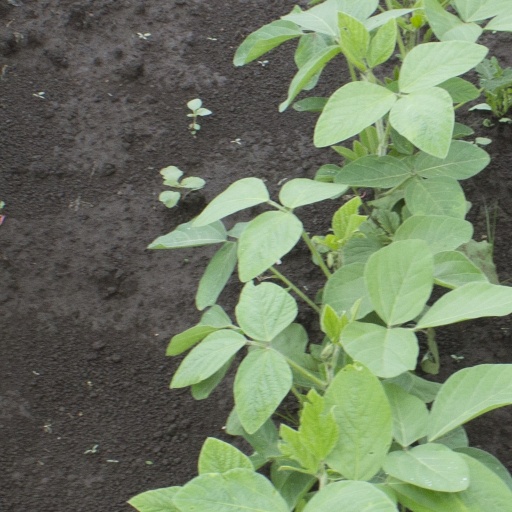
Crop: soybean